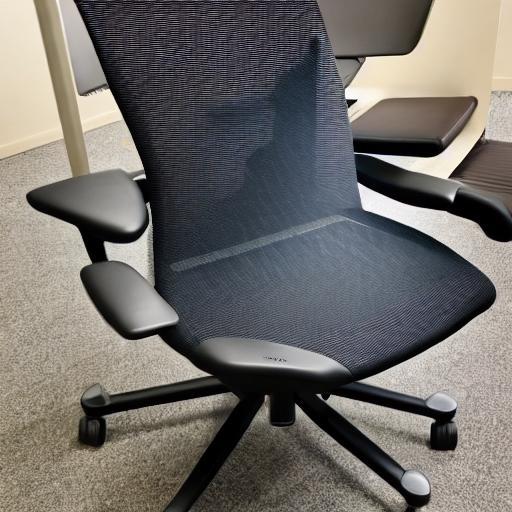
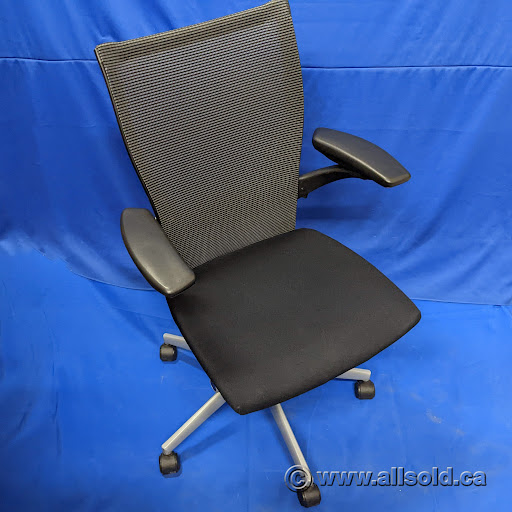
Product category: items_chair
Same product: no